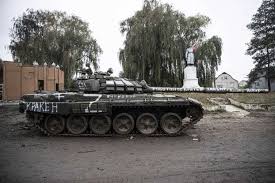
Label: Tank